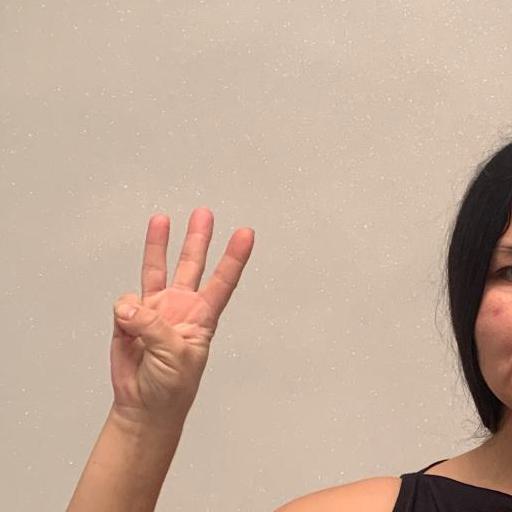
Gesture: three